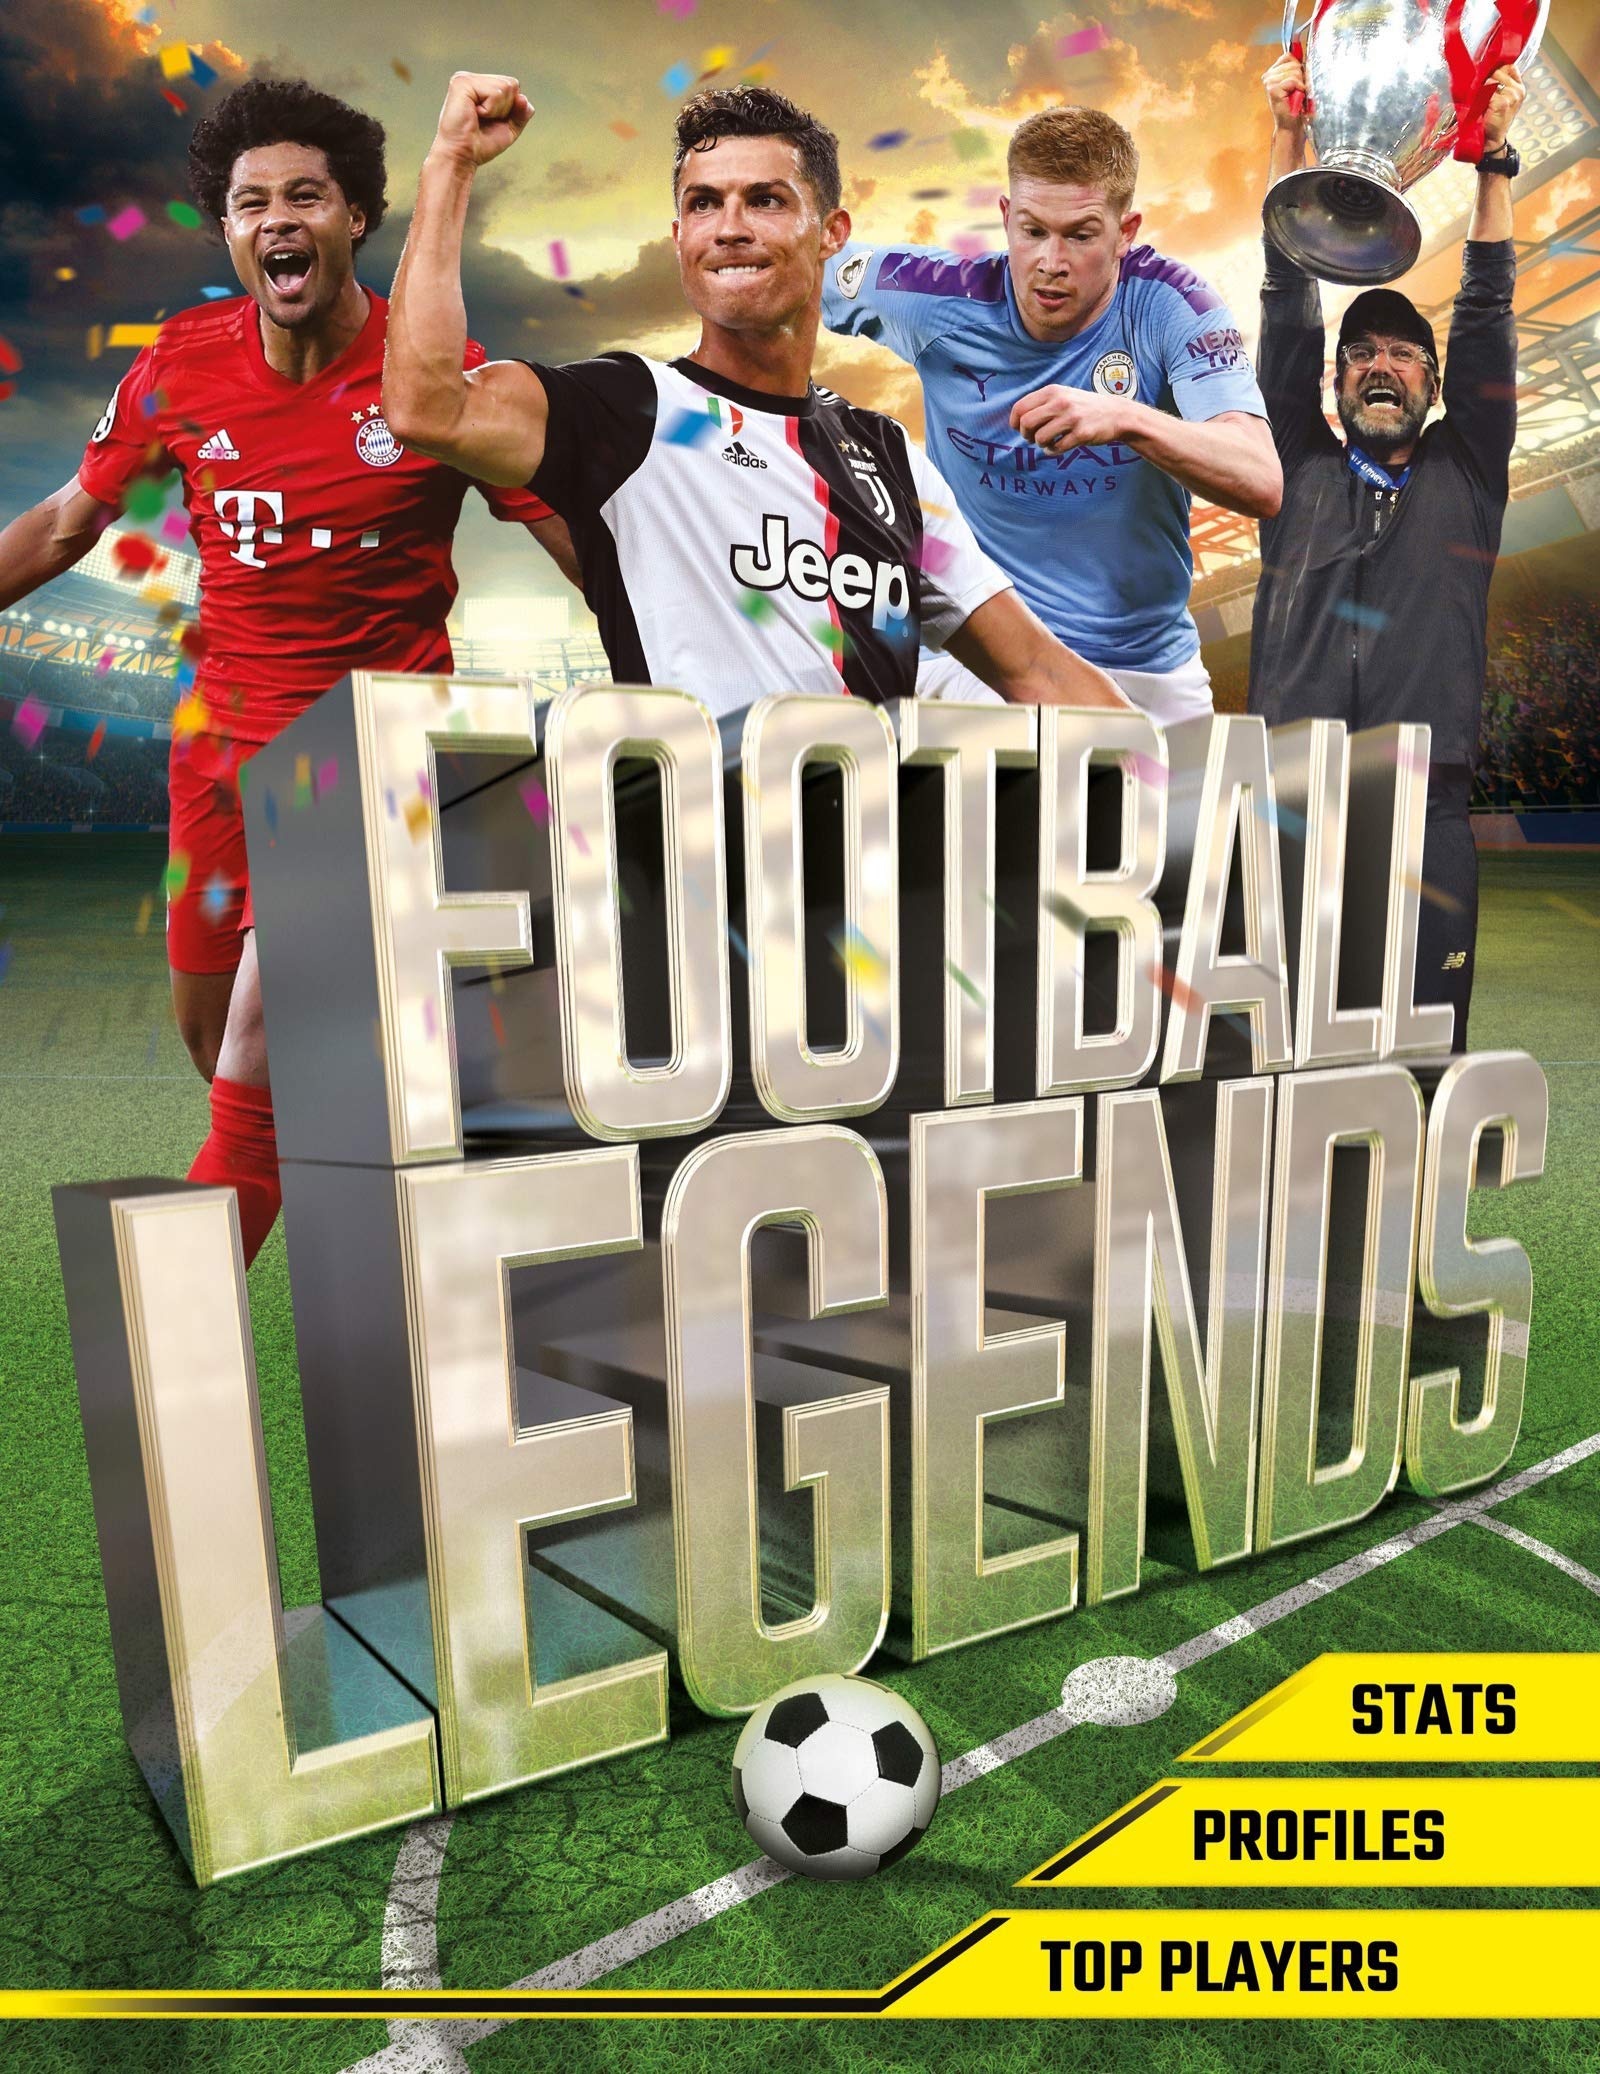
Football Legends: Stats, Profiles, Top Players
About the Book Akin to a book version of Top Trumps cards, Football Legends presents the top 100 stars in modern football. The book offers facts and stats of players operating in Europe's top leagues, with records presented concisely and with the use of infographics. The chapters are divided into player positions, namely defenders, midfielders, strikers, goalkeepers, plus there's a final chapter that profiles today's top 10 coaches. The profile-per-page is visually arresting, packed with incisive data, which the reader can use to compare and contrast the achievements and technical merits of the current icons of the beautiful game. Product details Publisher ‏ : ‎ Welbeck Publishing (17 Sept. 2020) Language ‏ : ‎ English Paperback ‏ : ‎ 112 pages ISBN-10 ‏ : ‎ 1839350164 ISBN-13 ‏ : ‎ 978-1839350160 Reading age ‏ : ‎ 8 years and up Dimensions ‏ : ‎ 27.9 x 1.6 x 21.6 cm
Brand: David Ballheimer (Author), Opta Sports (Author)
Category: Sporting Goods > Athletics > Coaching & Officiating